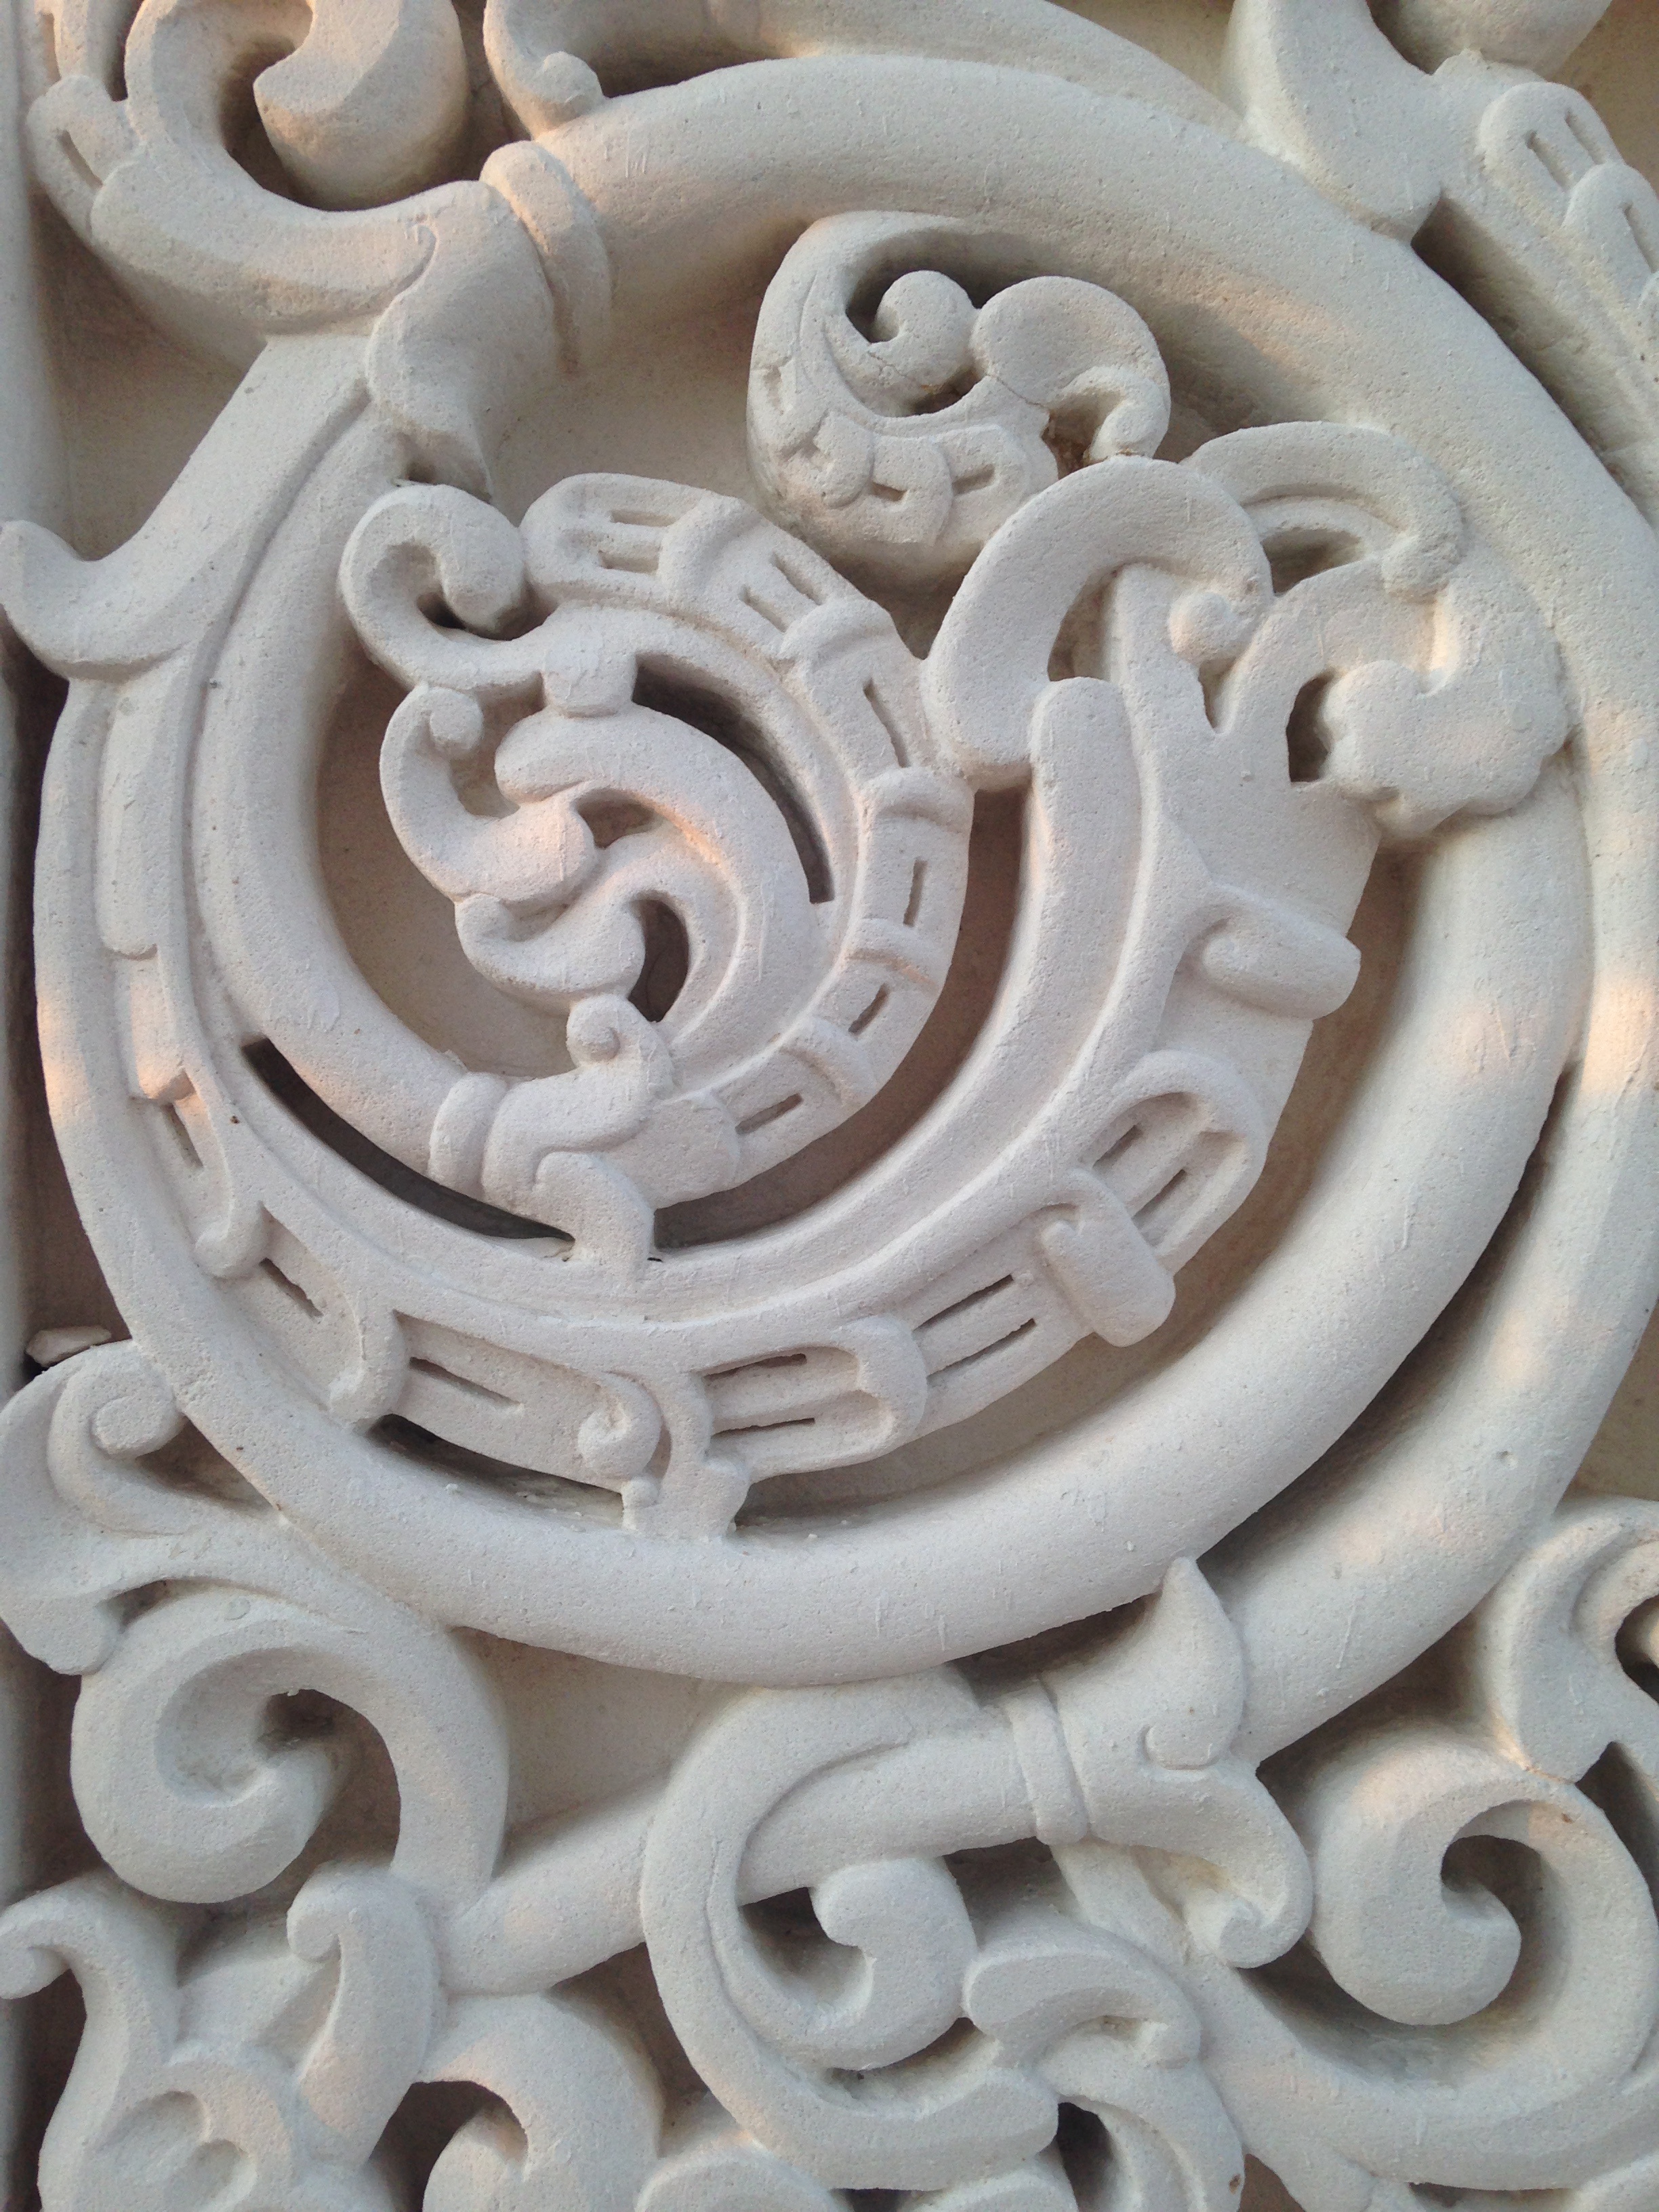
texture, spiral, ceramic, material, sculpture, art, carving, patterns, relief, forms, stone carving, baluster